National Register of Historic Places listings in Lynchburg, Virginia

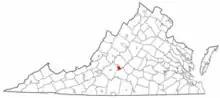
Location of Lynchburg in Virginia

This is intended to be a complete list of the properties and districts on the National Register of Historic Places in the independent city of Lynchburg, Virginia, United States. The locations of National Register properties and districts for which the latitude and longitude coordinates are included below, may be seen in an online map.